Chose Promise

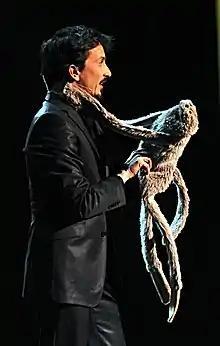
Tsamere holding his puppet Falzouille

Patrice begins the show, explaining that he will use memories and objects relating to Rémi to perform. He says that Rémi loved ventriloquism, and performs his own routine with a monkey puppet called Falzouille, in which the puppet never speaks. He talks about how the puppet is not alive as it has Velcro pads, and imitates a cat and mouse with Velcro on their paws. He tells a story of when he removed the batteries from his colleague's calculator, then takes out Rémi's notebook, which contains the telephone numbers of prostitutes and vomit stains. Patrice performs a shadow puppetry routine in which an Armenian soldier rescues his daughter from 25 duduk players. It becomes clear that Patrice is not actually making the shadows, and he gets annoyed at three stagehands called David.